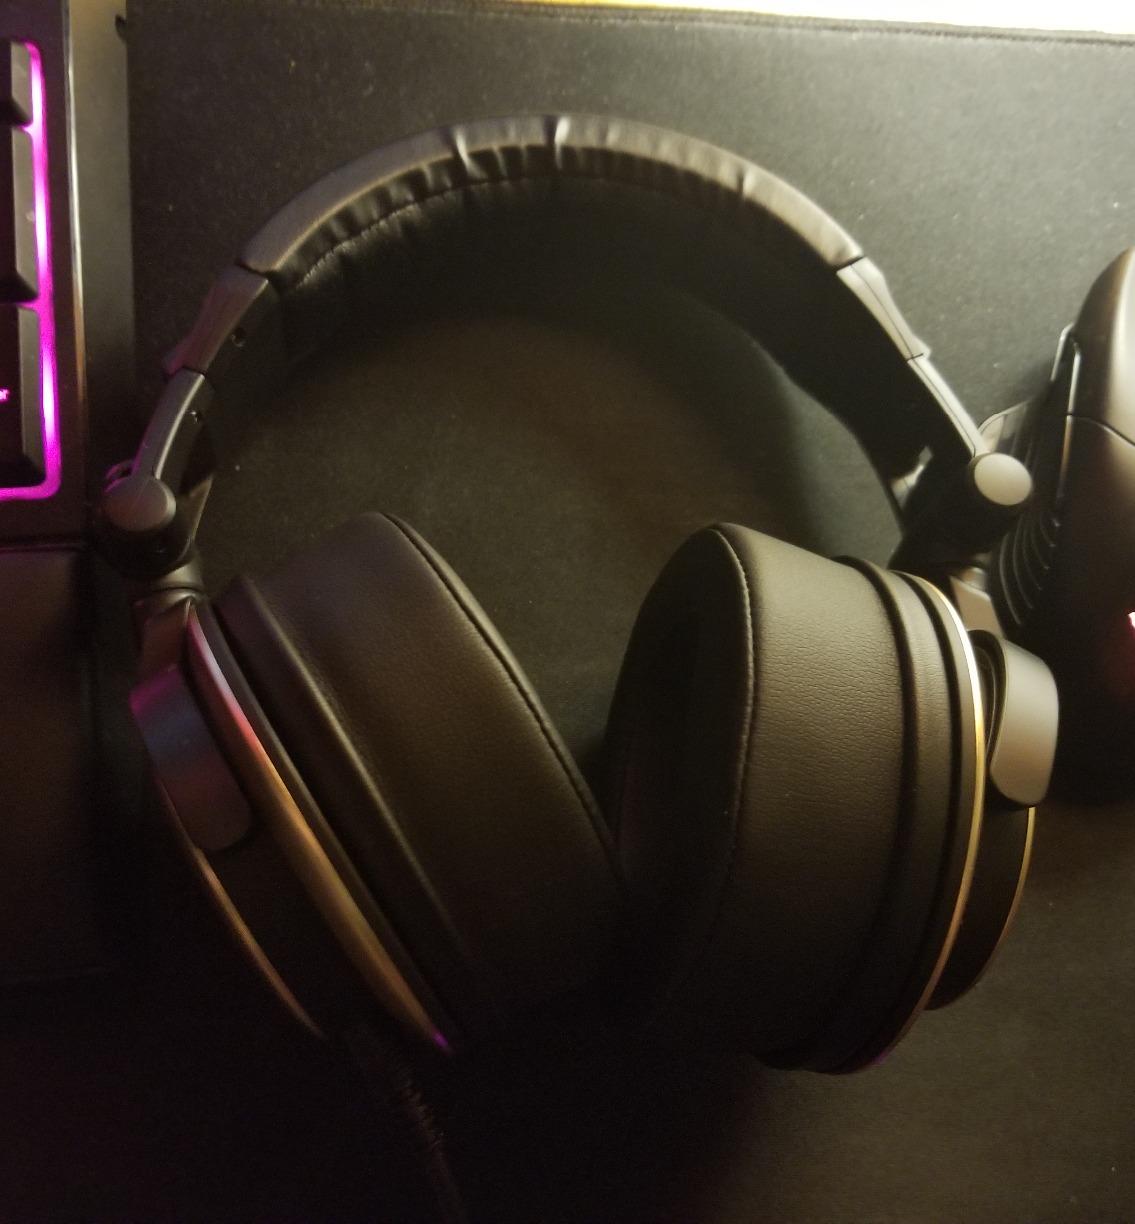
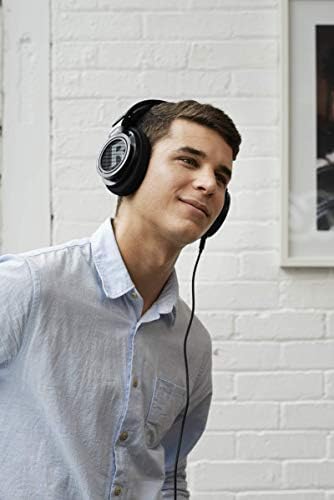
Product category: headphones
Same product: no